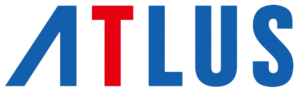
Atlus Co., Ltd. est une société japonaise de développement, d'édition et de distribution de jeux vidéo, fondée en avril 1986 à Tokyo. L'entreprise est rachetée par Takara en octobre 2003, Index Holdings en novembre 2006, puis Sega Sammy Holdings en novembre 2013 en tant que filiale de Sega. Le 1ᵉʳ avril 2014, l'entreprise a fusionné avec une partie d'Index, dont Index Digital Media, Inc. renommée Atlus U.S.A., Inc..